Fresnay-le-Gilmert

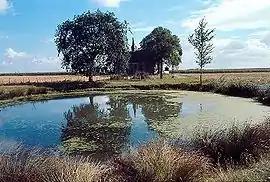
The church and surroundings in Fresnay-le-Gilmert

Fresnay-le-Gilmert is a commune in the Eure-et-Loir department in northern France.